Hungarian Liberal Party

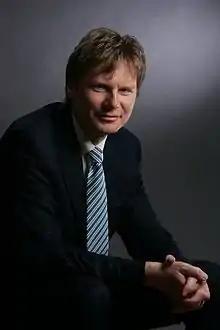
Gábor Fodor

In September 2013, the Hungarian Socialist Party (MSZP) declined to sign an election deal with the Democratic Coalition (DK) and the Hungarian Liberal Party because both parties presented excessive expectations compared to their social support. According to Fodor, the Liberals were ready to enter into a far-reaching compromise with left-leaning opposition parties in order to defeat Viktor Orbán. But after the Socialists and Together 2014 – the grouping led by former PM Gordon Bajnai – opted to stand apart, the Liberals had no other choice but to contest the 2014 parliamentary election on their own. Fodor attended as a public speaker at the opposition demonstration on the 1956 Revolution National Day, where he urged the establishment of a common democratic opposition list for the 2014 parliamentary election, criticizing agreement between the MSZP and Together 2014 and the exclusion of other opposition parties from the cooperation.